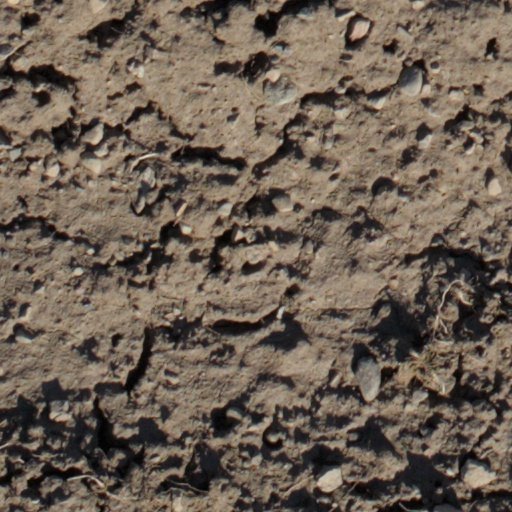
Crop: wheat